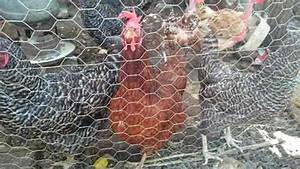
Label: chicken